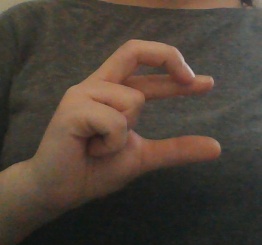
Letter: thal